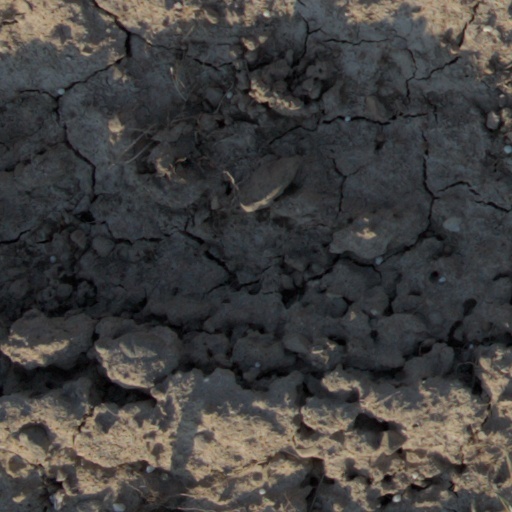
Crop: wheat